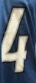
Number: 4